HyperCad 54, Where Are You?

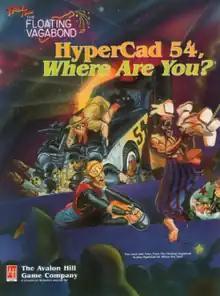
Cover by Jim Holloway

HyperCad 54, Where Are You? is a collection of adventures published by Avalon Hill in 1992 for the humorous science fiction role-playing game "Tales From the Floating Vagabond".